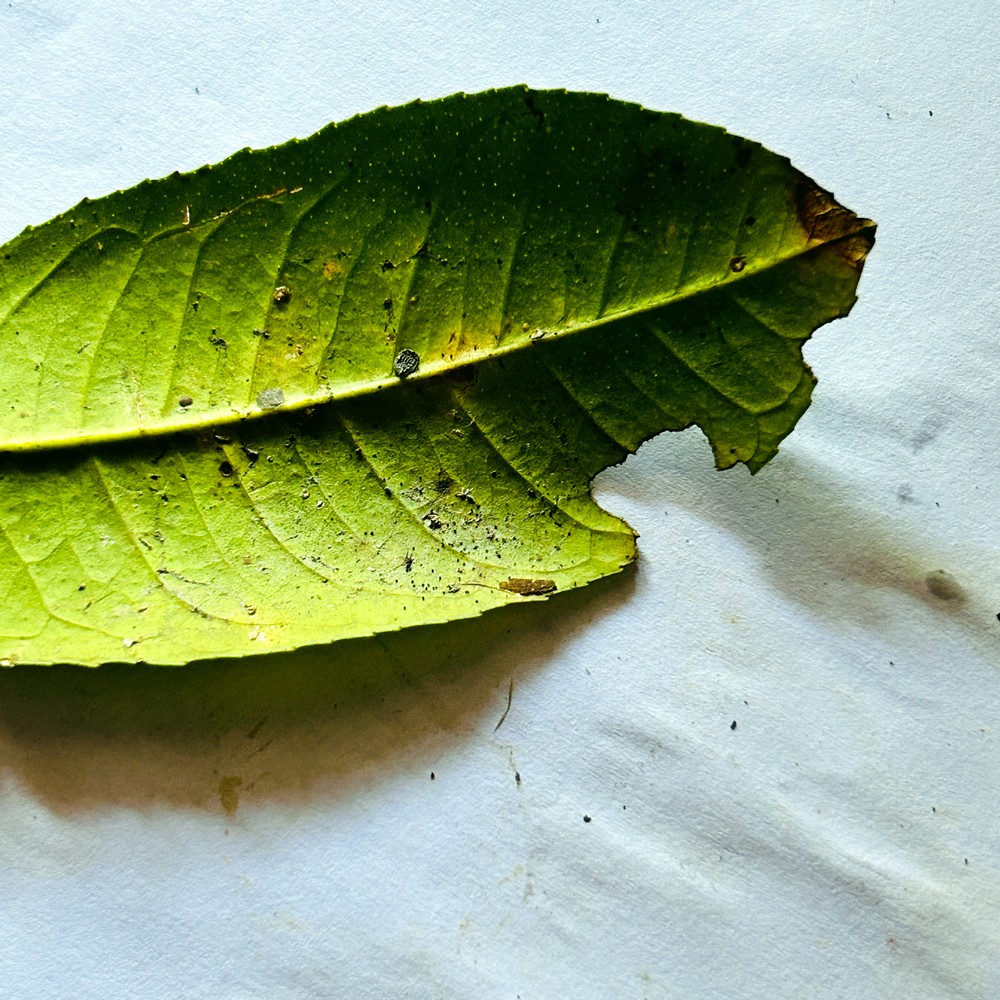
Label: Deficiency Leaf